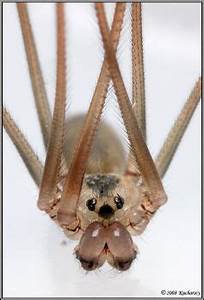
Label: spider